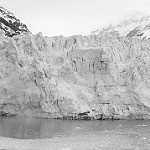
Label: B & W